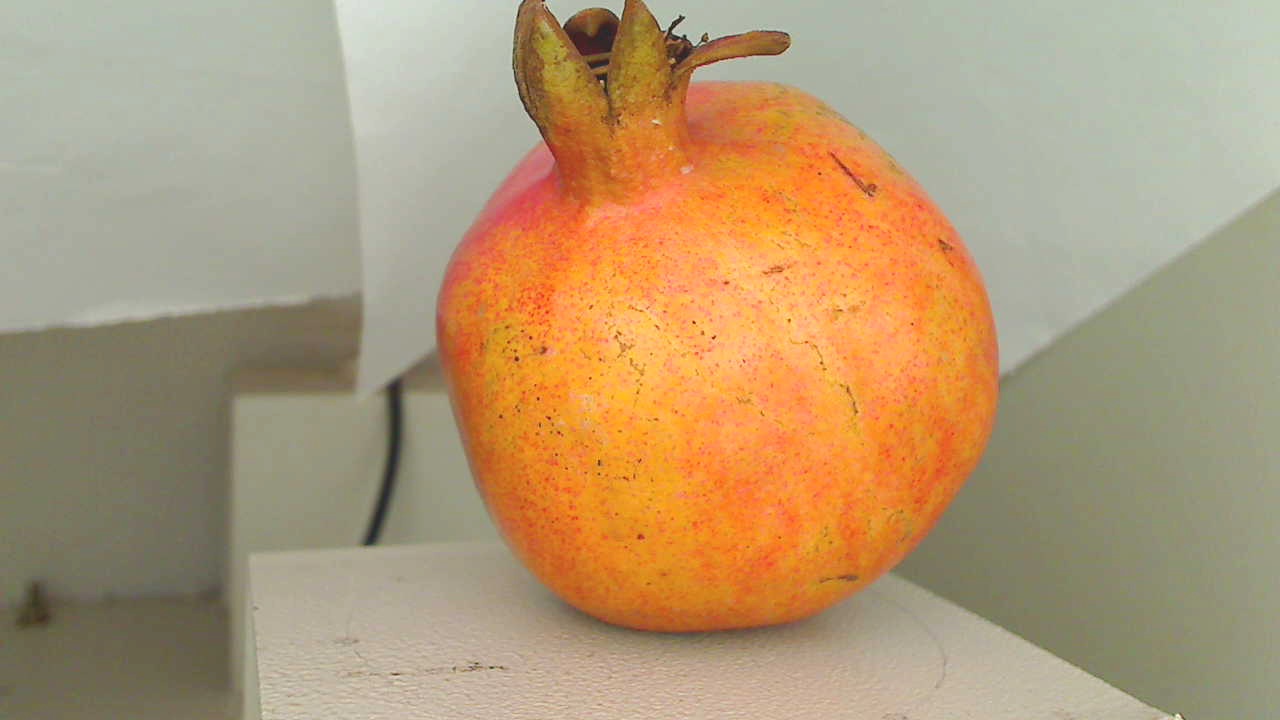
Grade: grade-2
Quality: quality-3